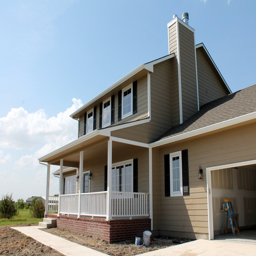
thinking about building a custom home ?